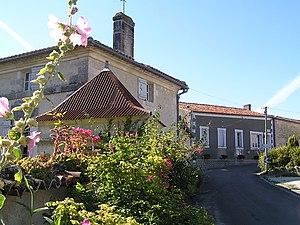
maison et pigeonnier à Birac
Birac est une commune du Sud-Ouest de la France, située dans le département de la Charente.